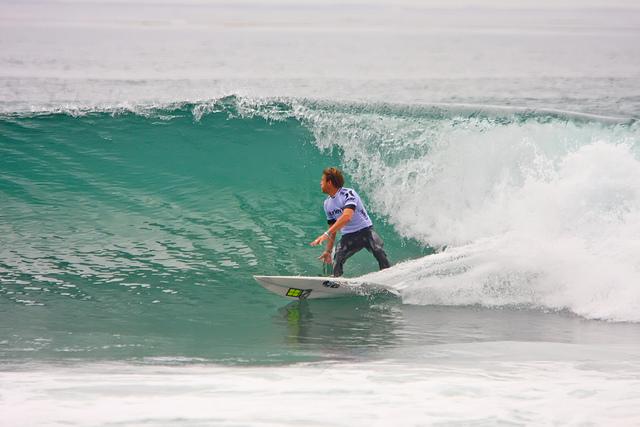
A man riding a wave on top of a surfboard.